Hunter H. Moss Jr.

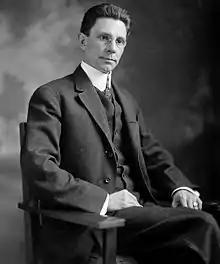
Moss 1910

Hunter Holmes Moss Jr. (May 26, 1874 – July 15, 1916) was a lawyer and Republican politician from West Virginia who served as a United States representative. Moss was born in Parkersburg in Wood County, West Virginia. He was a member of the 63rd and 64th United States congresses.